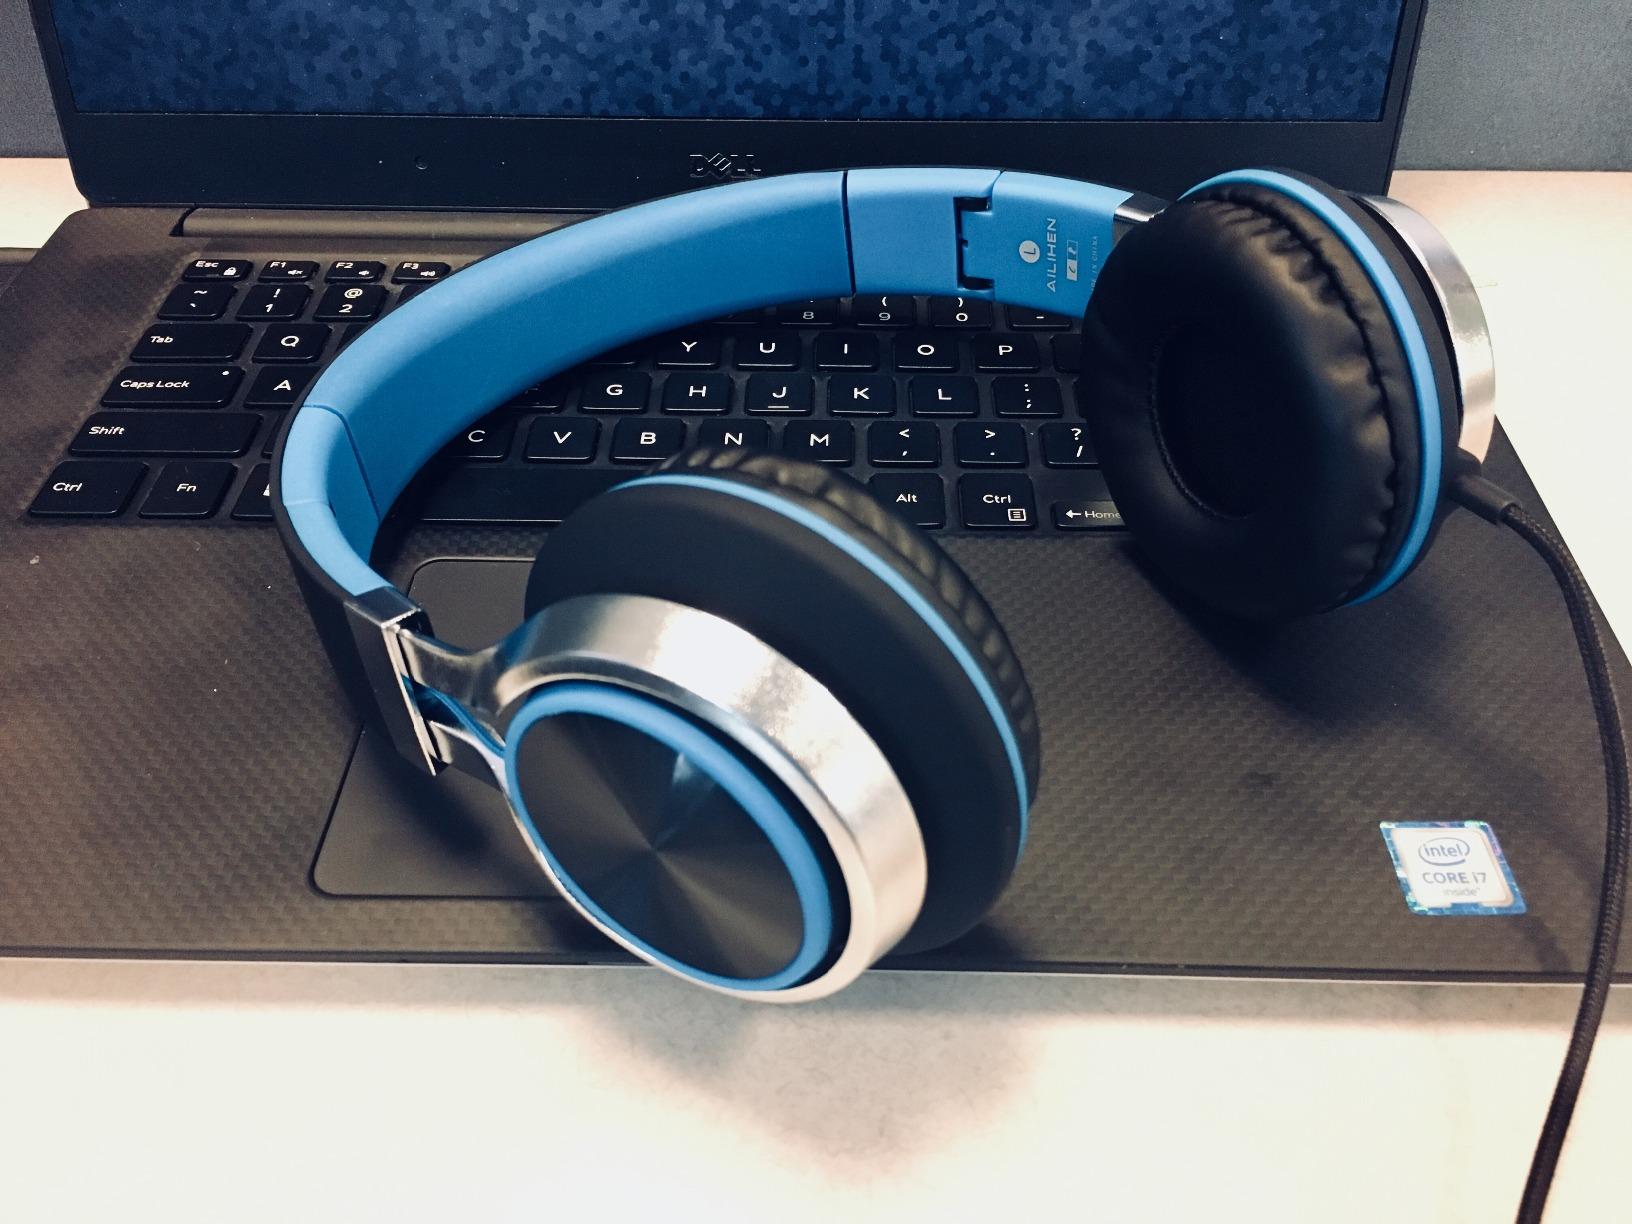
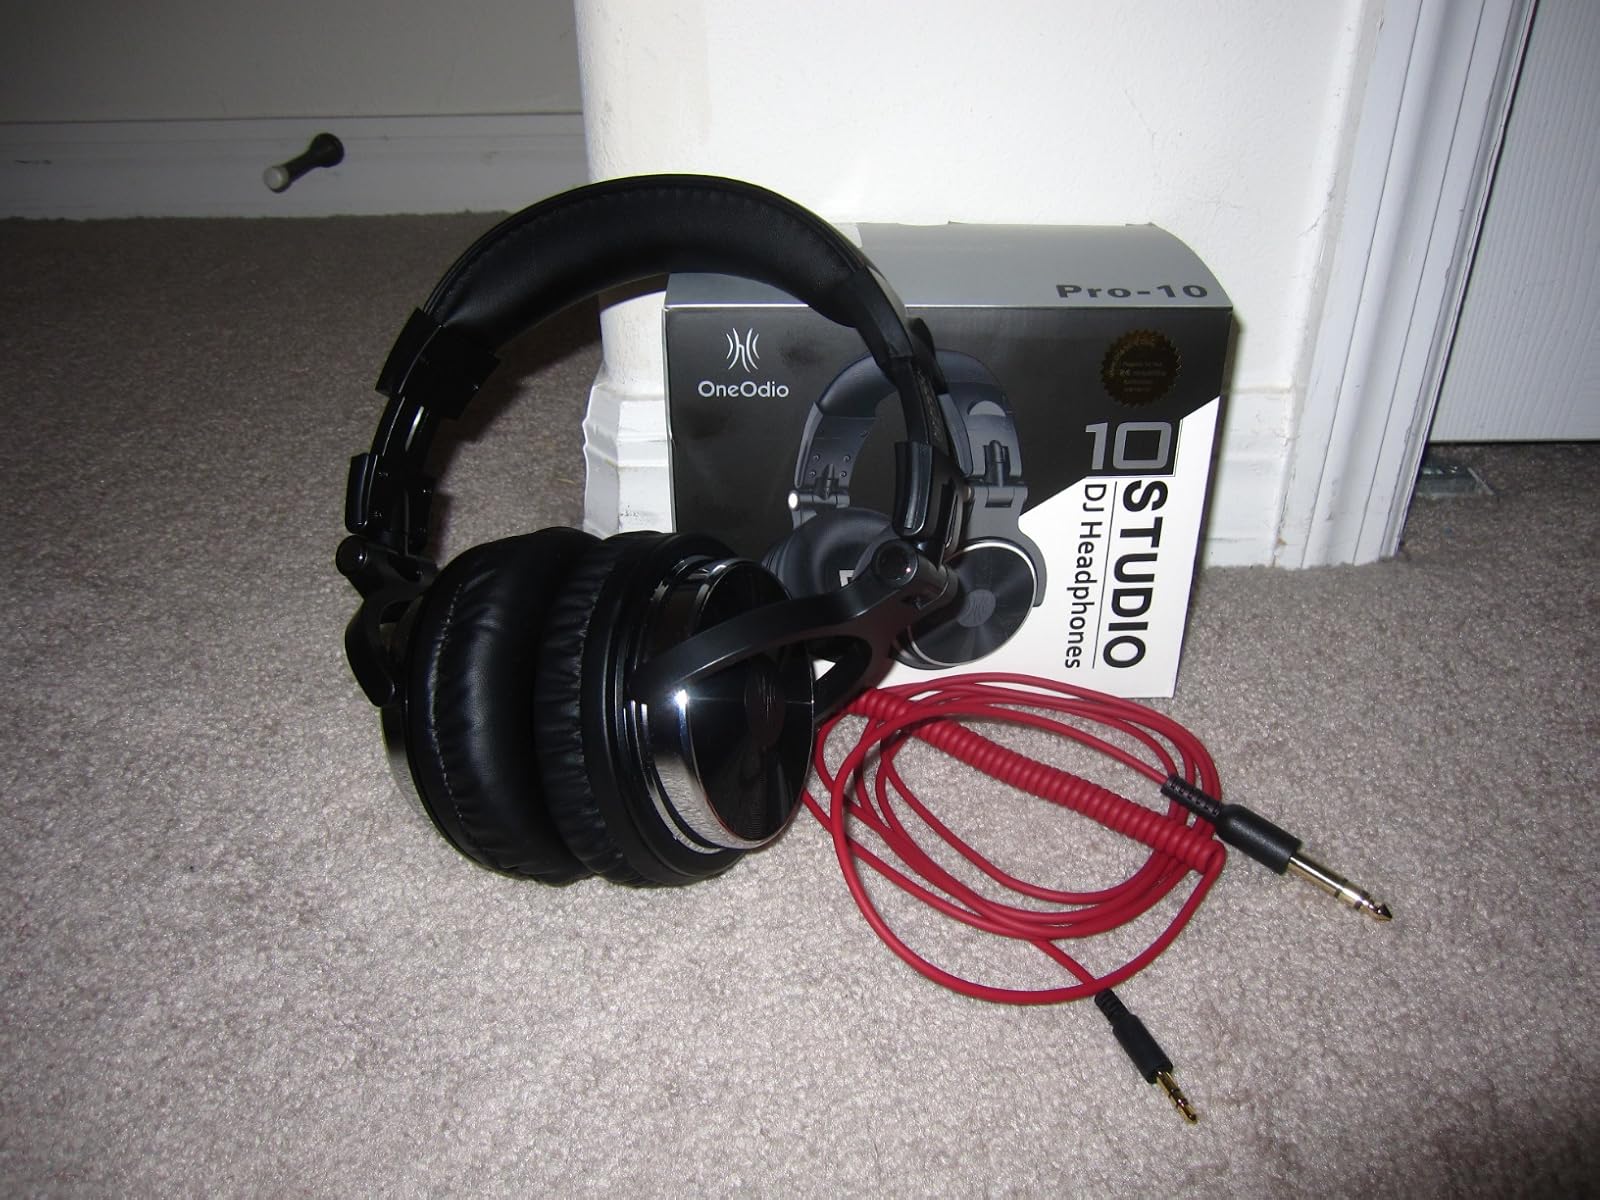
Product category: headphones
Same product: no